Uttarakhand Police

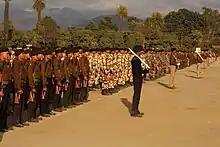
Uttarakhand and Dehradun Police, Republic Day Preparations 2015

The Uttarakhand Police is the law enforcement agency for the state of Uttarakhand in India. It was formed in 2000.